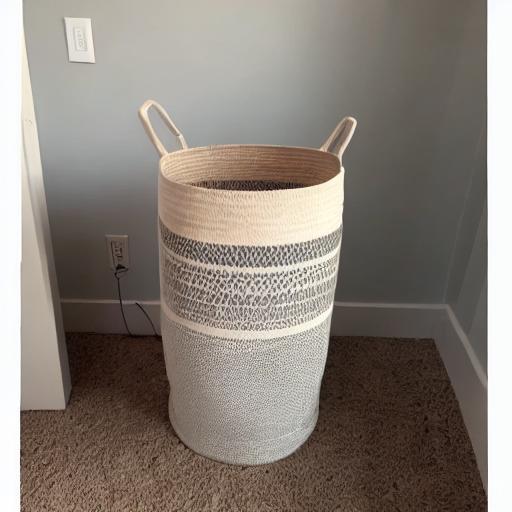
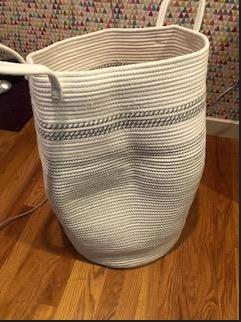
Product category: items_hamper
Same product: no